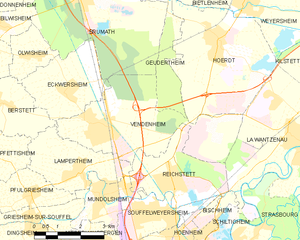
Carte des communes françaises